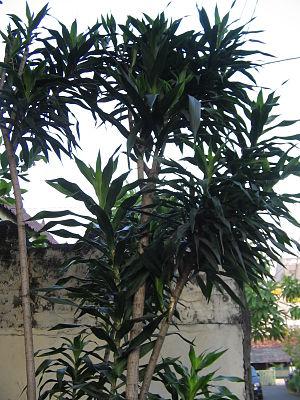
Dracaena angustifolia est une espèce de plantes de la famille des Asparagaceae.